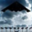
Label: airplane